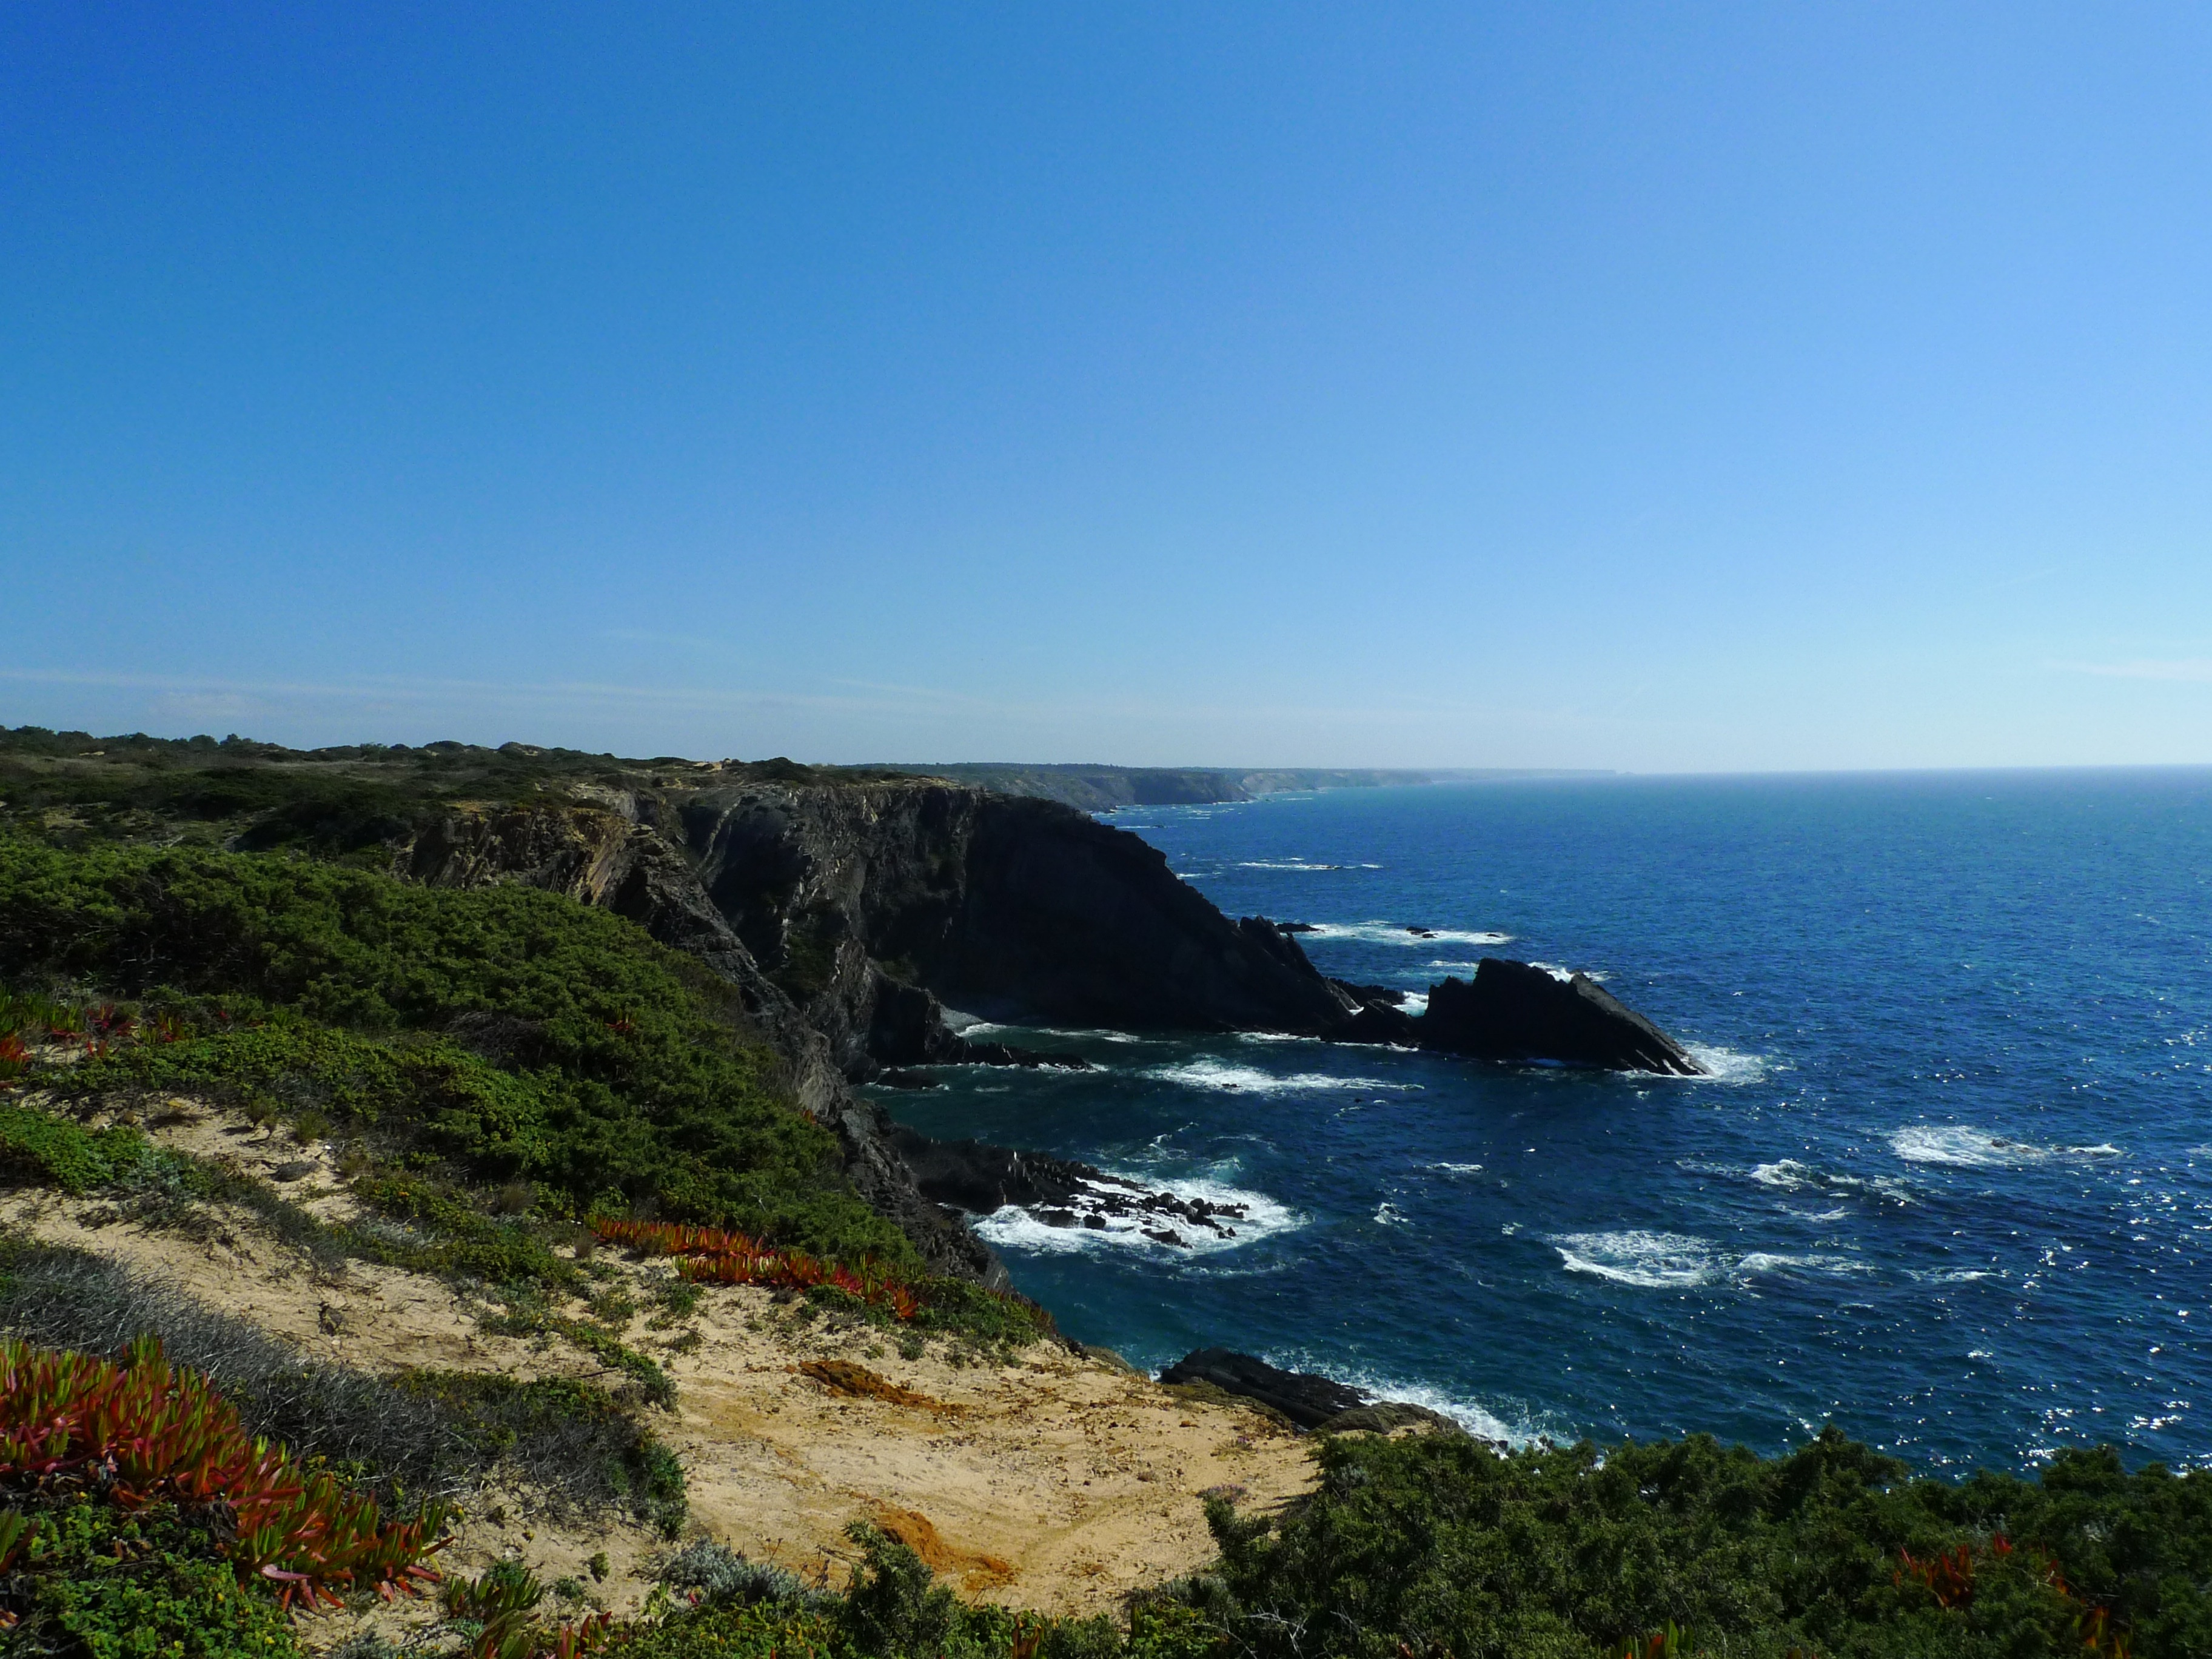
coast, sea, shore, cliff, landform, ocean, geographical feature, body of water, headland, horizon, beach, terrain, bay, cape, cove, rock, landscape, islet